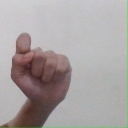
अक्षर: घ